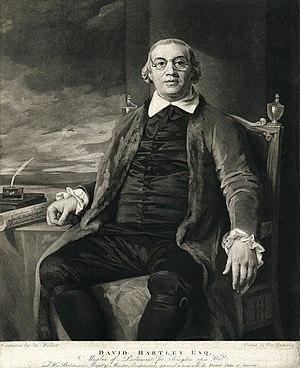
David Hartley le jeune est un homme d'État, un inventeur scientifique et le fils du philosophe David Hartley. Il est député de Kingston upon Hull et a également occupé le poste de ministre plénipotentiaire de Sa Majesté britannique, nommé par le roi George III pour traiter avec les États-Unis d'Amérique de l'indépendance américaine et d'autres questions après la Révolution américaine. Il est signataire du traité de Paris. Hartley est le premier député à plaider la cause de l'abolition de la traite des esclaves devant la Chambre des communes, en proposant une résolution en 1776 selon laquelle "la traite des esclaves est contraire aux lois de Dieu et aux droits des hommes".